The Gabba

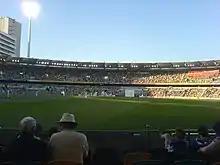
The Gabba in 2006–07 Ashes series

From February 1993, work commenced on turning The Gabba into an all-seater stadium. The last greyhound meeting was held at The Gabba on 5 February 1993, with work commencing shortly after to remove the greyhound track around the ground to accommodate the relocation of the Brisbane Bears from Carrara (on the Gold Coast) to The Gabba, renovating the Sir Gordon Chalk Building to house the Bears Social Club and change rooms, refurbishing the Clem Jones stand (named for the long-standing Mayor of Brisbane, Clem Jones), the construction of a new Western grandstand, and extending the playing surface to cater for Australian rules football.The work was largely completed by 11 April when the Bears hosted their first AFL game at the renovated venue against Melbourne in front of 12,821 spectators.